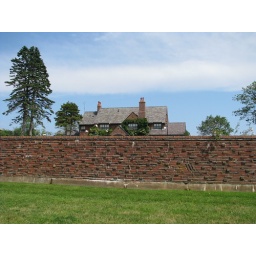
This house was beautiful but the wall is in the way